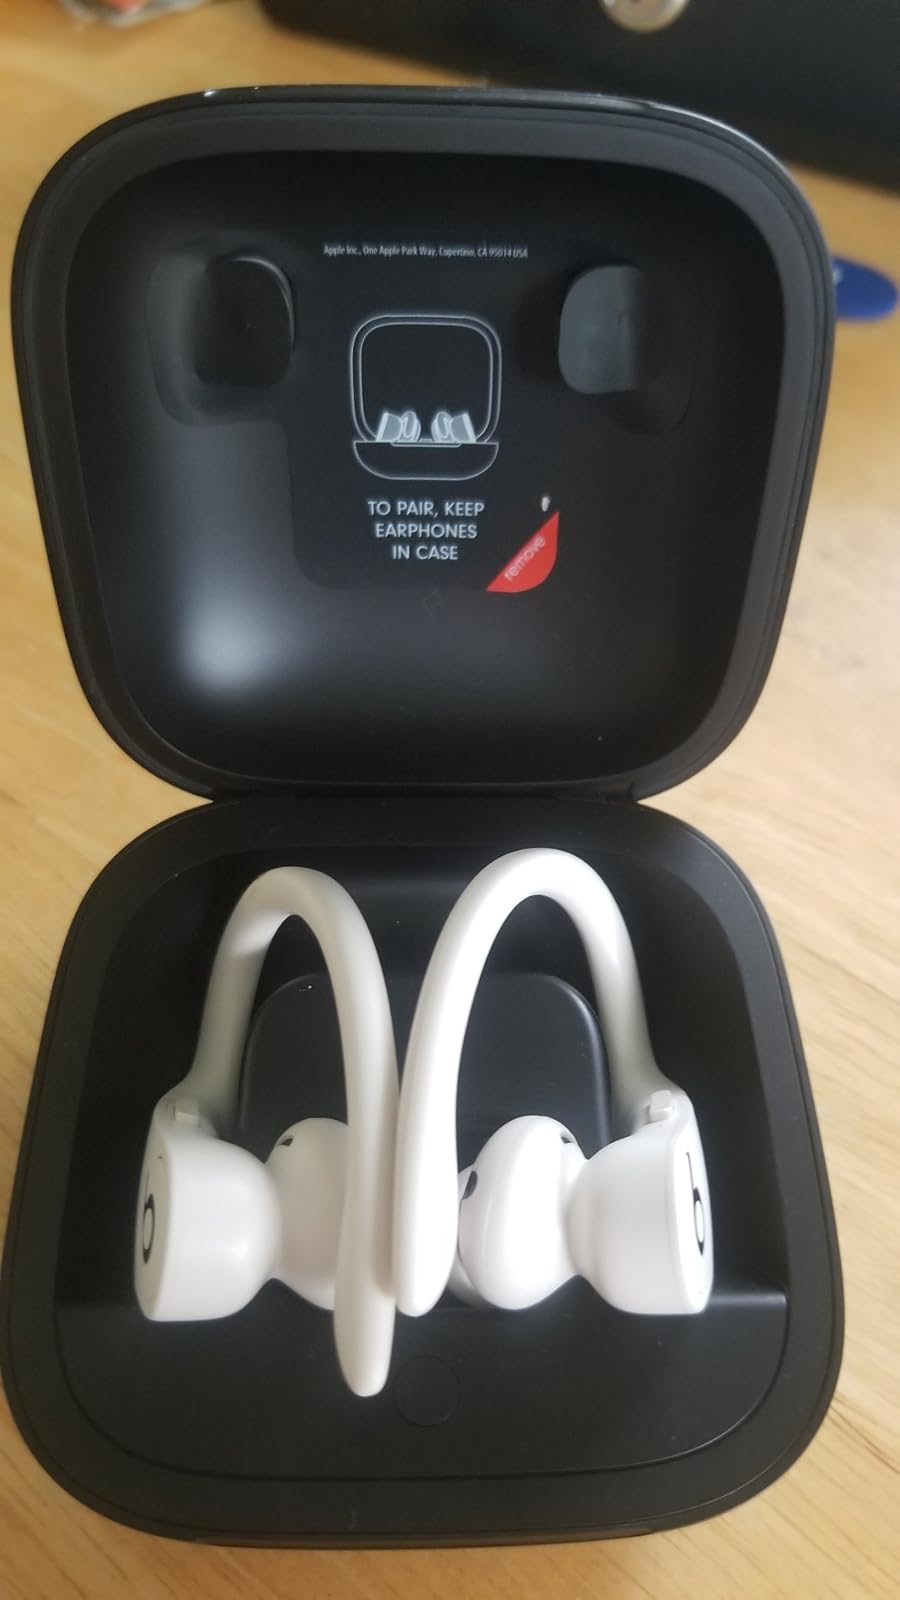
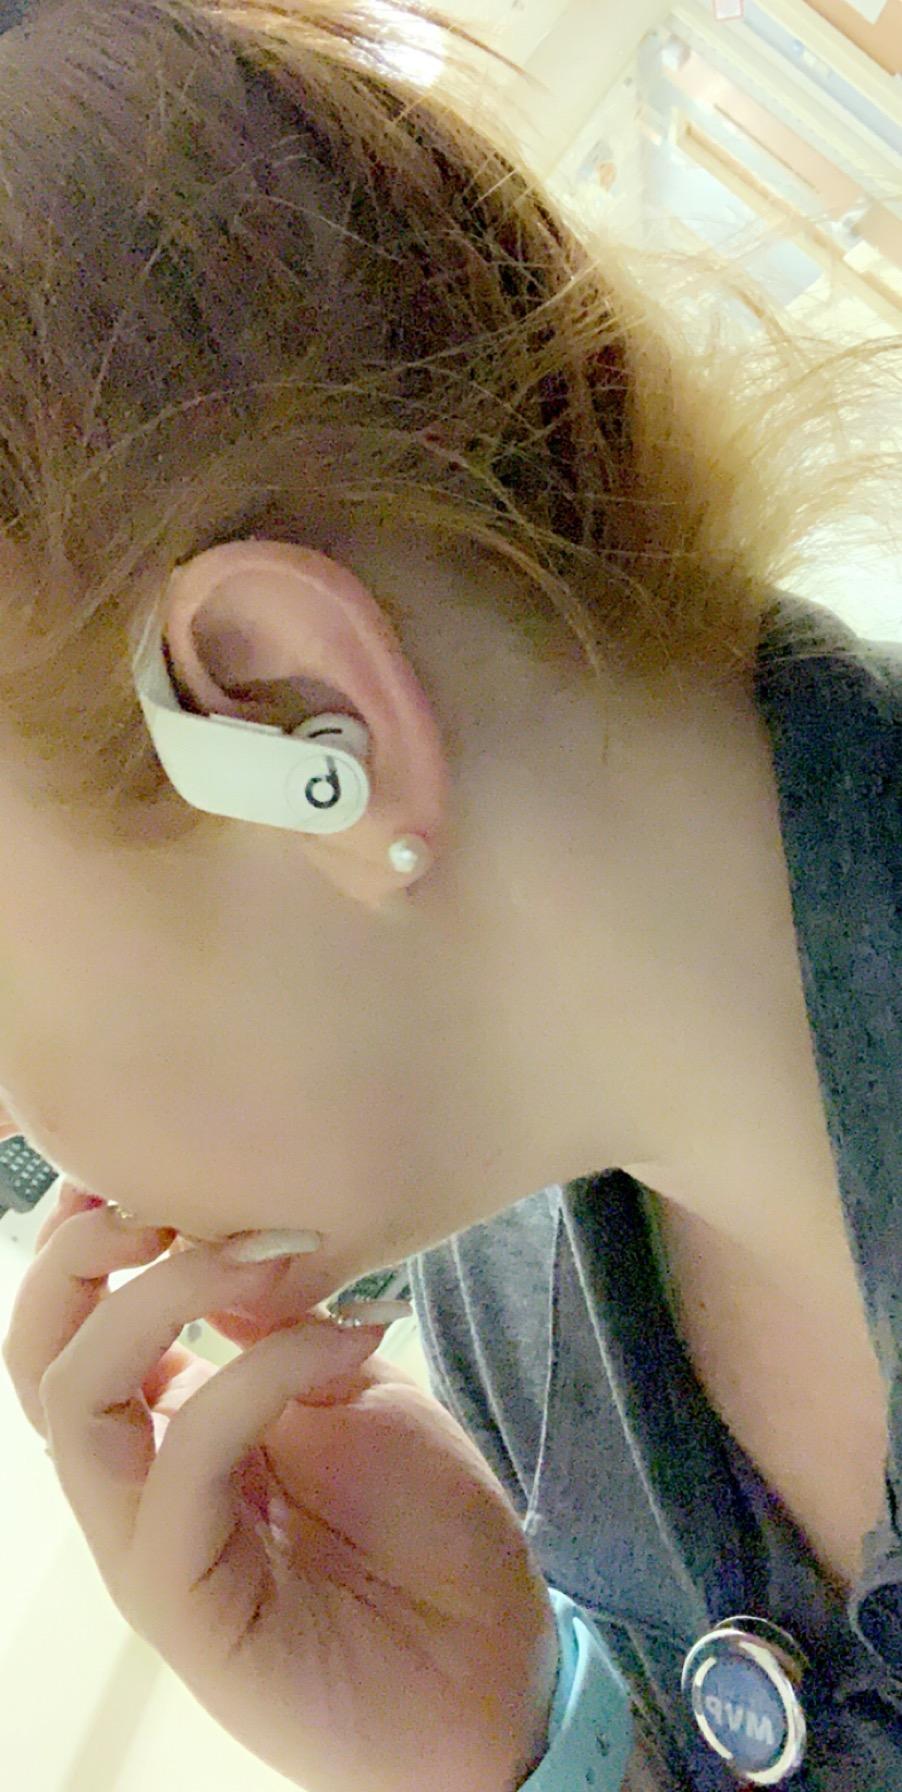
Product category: earbuds
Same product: yes